Christianity in Turkmenistan

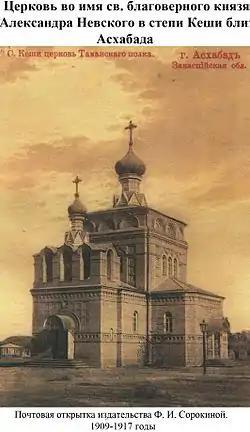
The St. Alexander Nevsky church in Ashgabat, a Russian Orthodox church constructed between 1909 and 1917.

In 2023, the country scored zero out of 4 for religious freedom. It was noted that restrictions have tightened since 2016, the same year Turkmenistan was ranked the 26th worst place in the world to be a Christian.